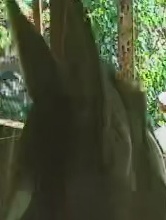
Face region: ears (position_of_ears)
Pain indicator: not_present